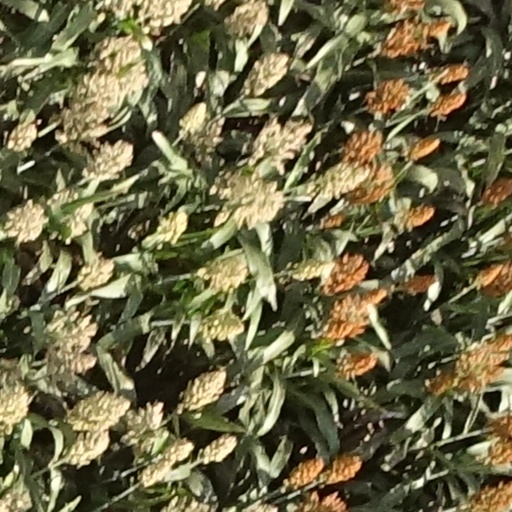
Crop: sorghum